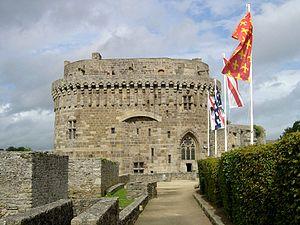
Le château de Dinan est un monument historique se situant au sud de la ville. C'est un ensemble composite, constitué à la fin du XVIᵉ siècle par le duc de Mercœur à partir de trois éléments initialement distincts : la tour ducale, édifiée dans la décennie 1380 par le duc de Bretagne Jean IV, la porte du Guichet - à l'origine la porte méridionale de la ville - et la tour Coëtquen, remarquable tour d'artillerie construite à la fin du XVᵉ siècle lors des travaux de modernisation de l'enceinte urbaine, commandités par le duc François II. L'ensemble fait partie de l'enceinte urbaine de Dinan, construite à la fin du XIIIe siècle par les ducs de Bretagne, et jadis la troisième plus importante du duché après celles de Nantes et de Rennes.